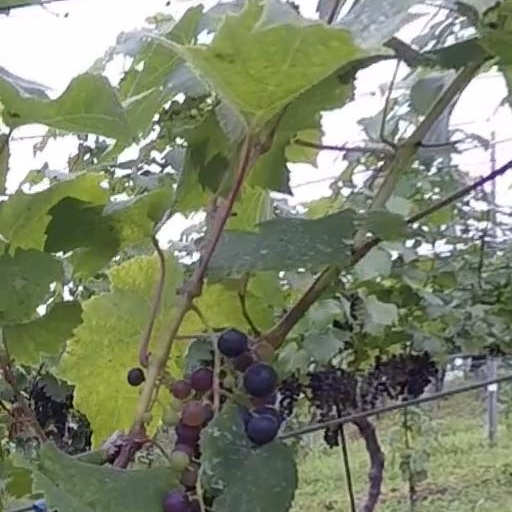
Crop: grape